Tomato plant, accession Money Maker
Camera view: bottom (45 deg); turntable rotation: 60 degrees
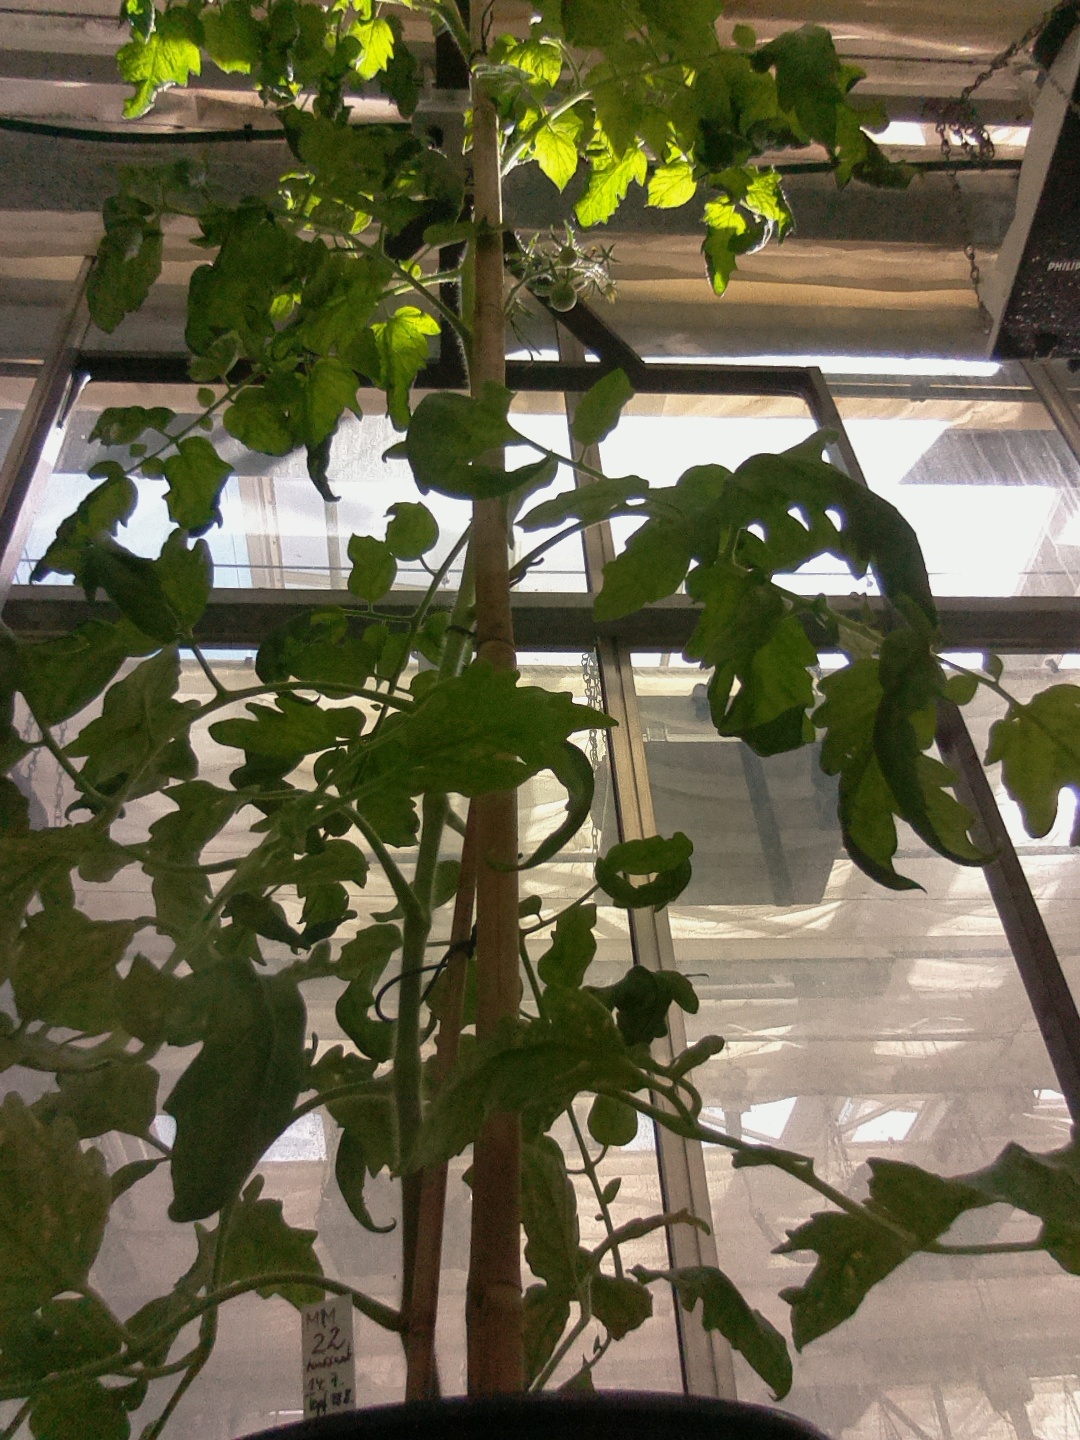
BBCH growth stage 70: Fruits at the main stem or branches visibles